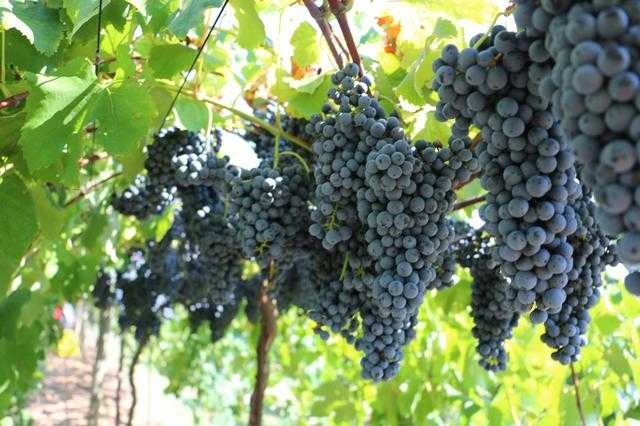
Label: Grapes